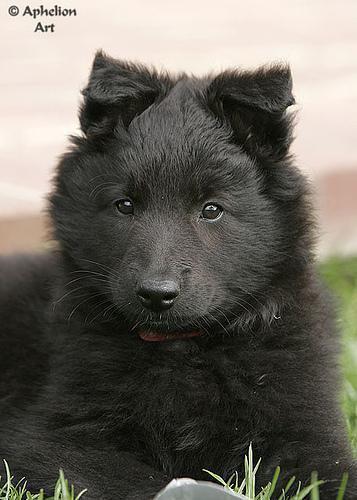
groenendael